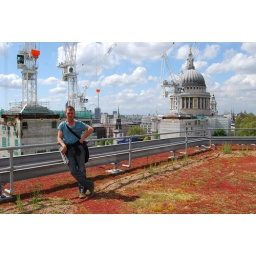
Dusty Gedge on the green roof on Evershed's 1 Wood Street building in the City of London